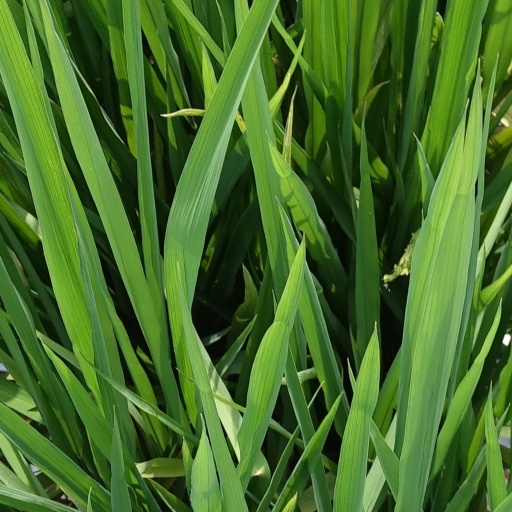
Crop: rice